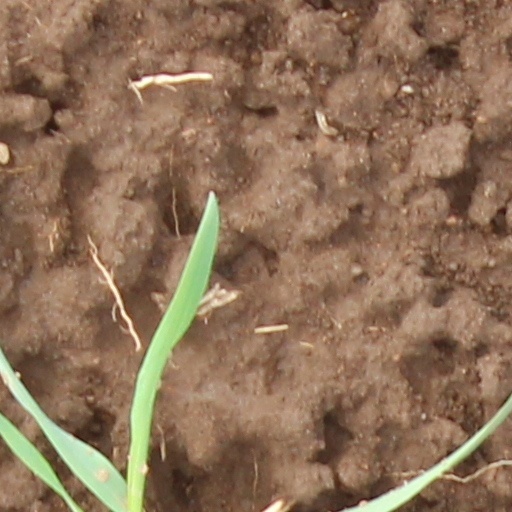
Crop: wheat